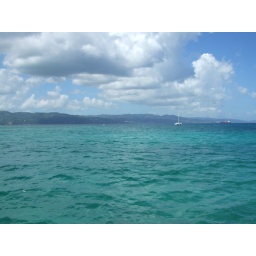
Crystal blue green waters in JA